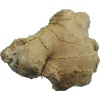
Label: Ginger Root 1